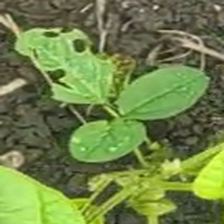
Weed species: Gajar_gavat_(Parthenium hysterophorus)